Prehistoric art

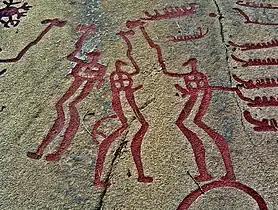
Three men performing a ritual, Bohuslän, Sweden

In Central Europe, many Neolithic cultures, like Linearbandkeramic, Lengyel and Vinča, produced female (rarely male) and animal statues that can be called art, and elaborate pottery decoration in, for example, the Želiesovce and painted Lengyel style.